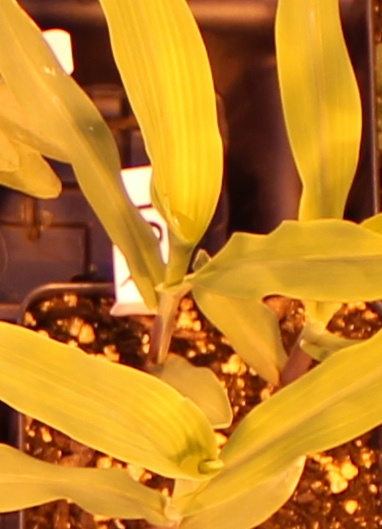
Label: Corn